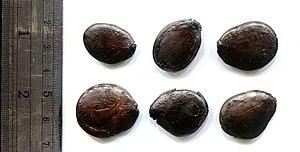
Microberlinia brazzavillensis est une espèce de plantes du genre Microberlinia de la famille des Fabaceae. Il est utilisé en ébénisterie sous le nom de bois de zebrano.
Microberlinia est un genre de plantes dicotylédones de la famille des Fabaceae, sous-famille des Caesalpinioideae, originaire d'Afrique, qui comprend deux espèces acceptées.